Convention to propose amendments to the United States Constitution

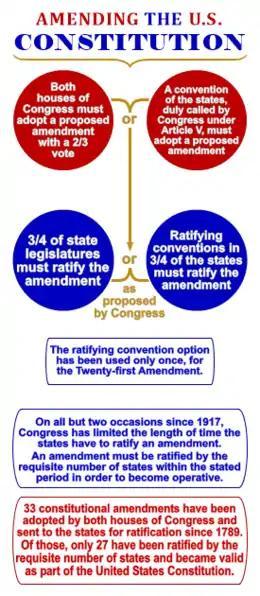
The U.S. constitutional amendment process

At the time the 1787 Constitutional Convention convened in Philadelphia, eight state constitutions included an amendment mechanism. Amendment-making power rested with the legislature in three of the states and in the other five it was given to specially elected conventions. The Articles of Confederation provided that amendments were to be proposed by Congress and ratified by the unanimous vote of all thirteen state legislatures. This was seen by the Federalists as a major flaw in the Articles, as it created a nearly insurmountable obstacle to constitutional reform. The amendment process crafted during the Constitutional Convention, James Madison later wrote in The Federalist No. 43, was designed to establish a balance between pliancy and rigidity: